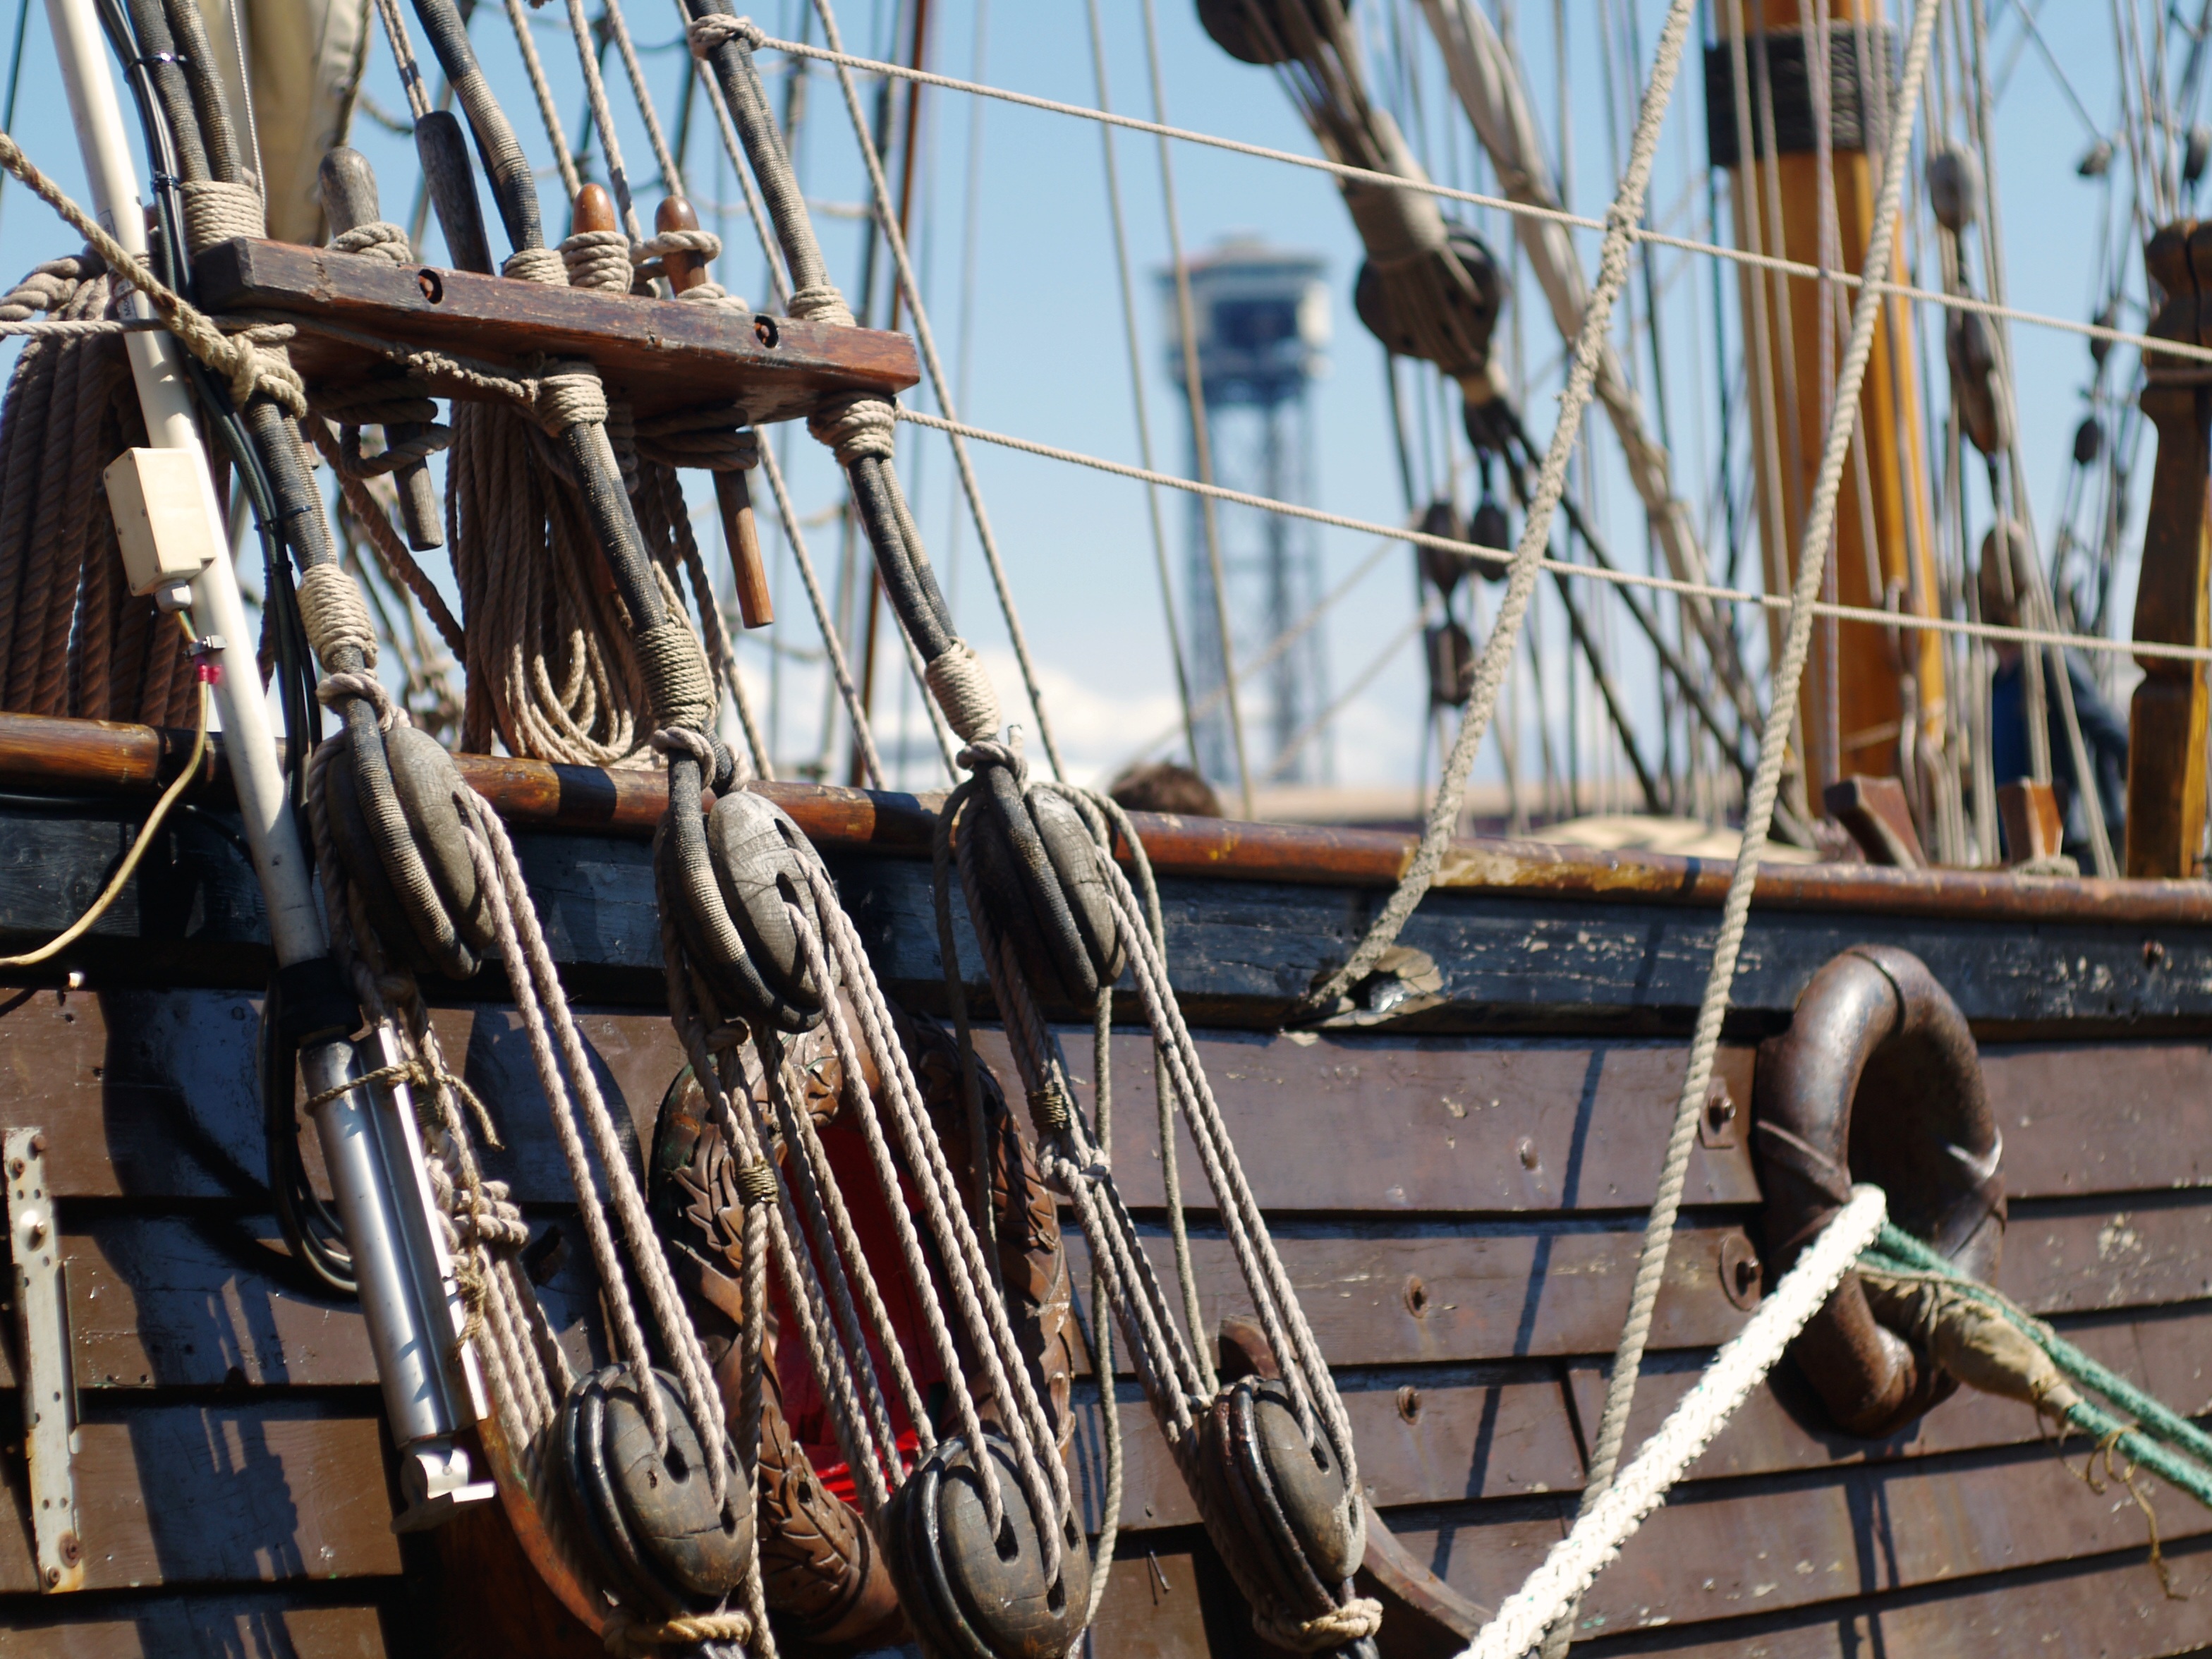
rope, wood, boat, old, ship, transportation, transport, mediterranean, vehicle, mast, port, tourism, sail, history, watercraft, sailing ship, tall ship, galleon, caravel